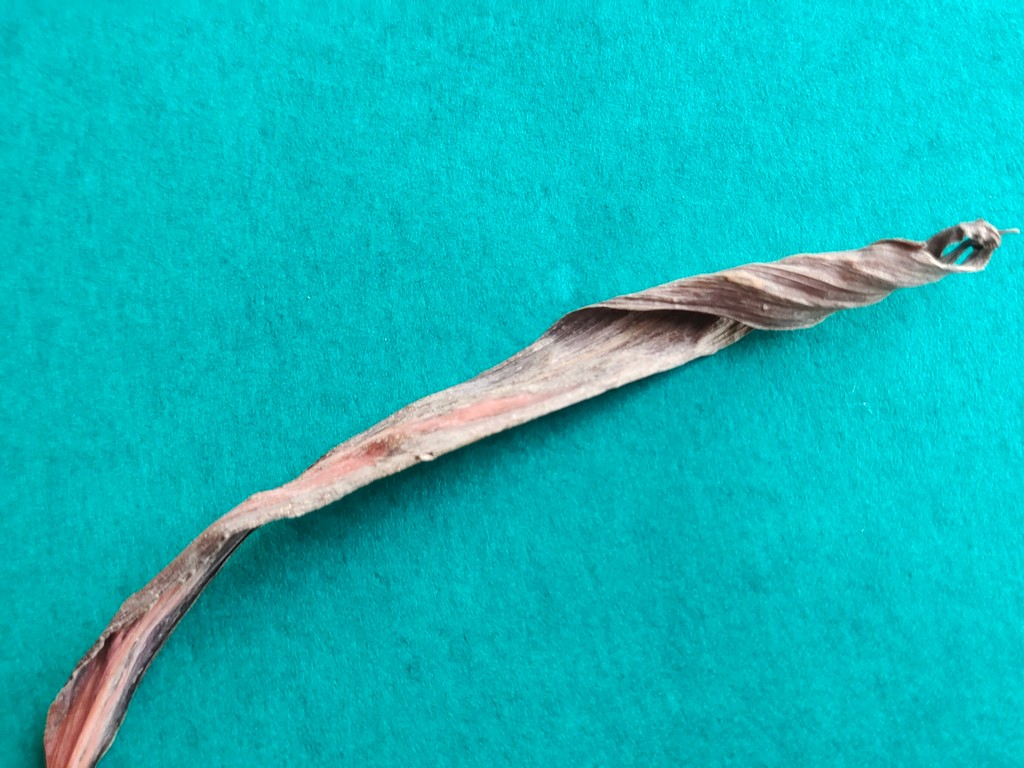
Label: Dried